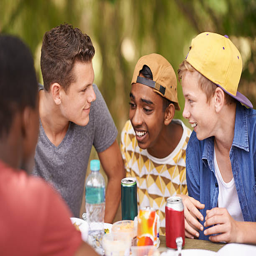
sharing the good times with friends